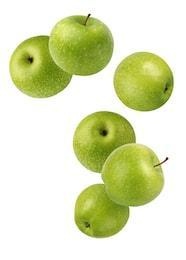
Label: apple